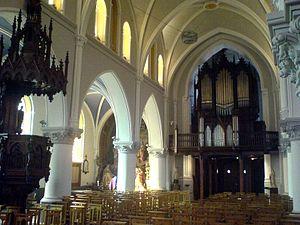
Watten est une commune française située dans le département du Nord, en région Hauts-de-France.